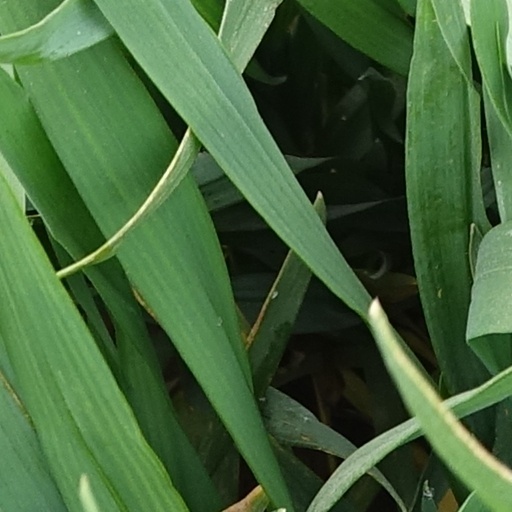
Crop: wheat